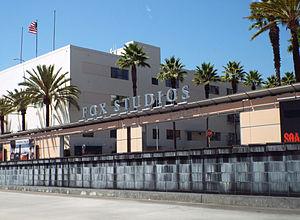
20th Century Studios est l'une des plus grandes sociétés de production cinématographique. Elle a été créée en 1915 en tant que Fox Film, par William Fox et fusionna ensuite avec Twentieth Century Pictures, créée en 1933 par Darryl F. Zanuck et Joseph Schenck.
Fox Studios est un studio de tournage voué aux productions cinématographiques et télévisuelles situé à Los Angeles sur Pico Boulevard. De nombreuses émissions et séries ont été et sont enregistrées dans ce studio.
En décembre 2017, la Walt Disney Company annonce son intention d'acheter une majorité des actifs de la 21st Century Fox. La transaction s'est finalisée le 20 mars 2019 par la dissolution de la 21st Century Fox, l'acquisition de plusieurs actifs par Disney et la création d'une nouvelle société, la Fox Corporation ainsi que plusieurs ventes à d'autres sociétés pour obtenir l'accord des différentes commissions anticoncurentielles internationales. Le montant de la transaction est de 71,3 milliards d'USD pour Disney desquels doivent être déduit les sommes récupérées des ventes contraintes.
The Walt Disney Company est une entreprise américaine créée en 1923 par Walt Disney, sous le nom Disney Brothers Studios. Elle est en 2012 le premier groupe de divertissement au monde, présent dans l'industrie des médias avec des émissions et séries télévisées, du cinéma avec des courts métrages d'animation, des longs métrages d'animation et des films en prises de vues réelles, dans l'industrie du tourisme et des loisirs ainsi que les produits dérivés de ses nombreuses productions. Elle assure aussi la distribution de productions de tiers.